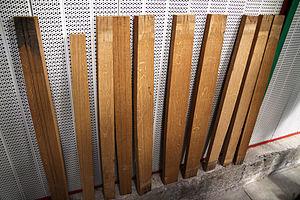
Douelles de différentes tailles, pour la production de tonneaux
La fabrication d'un tonneau se fait à partir de lattes de bois maintenues par un cerclage.
Une douelle, ou douve, est une pièce en bois de chêne qui forme avec d'autres la paroi des tonneaux.